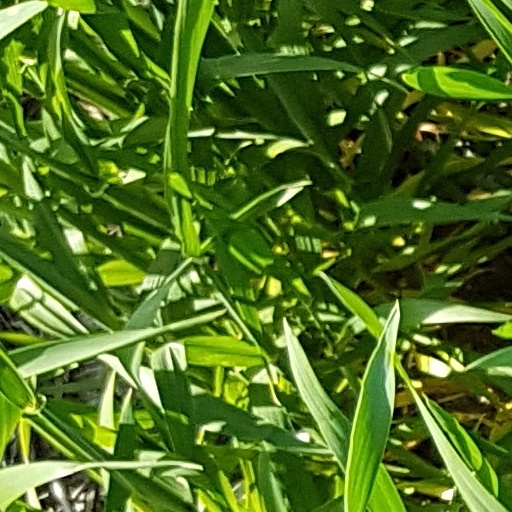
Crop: wheat